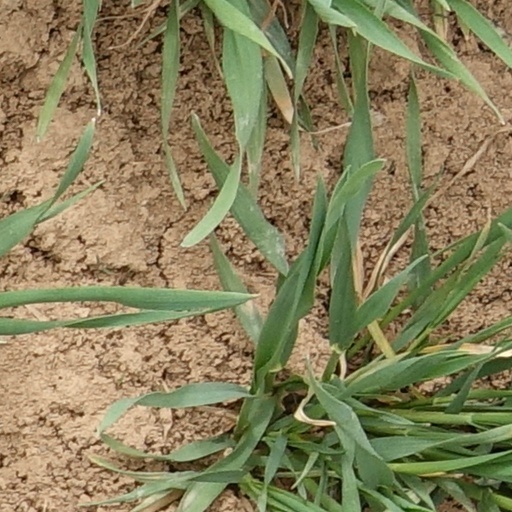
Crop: wheat